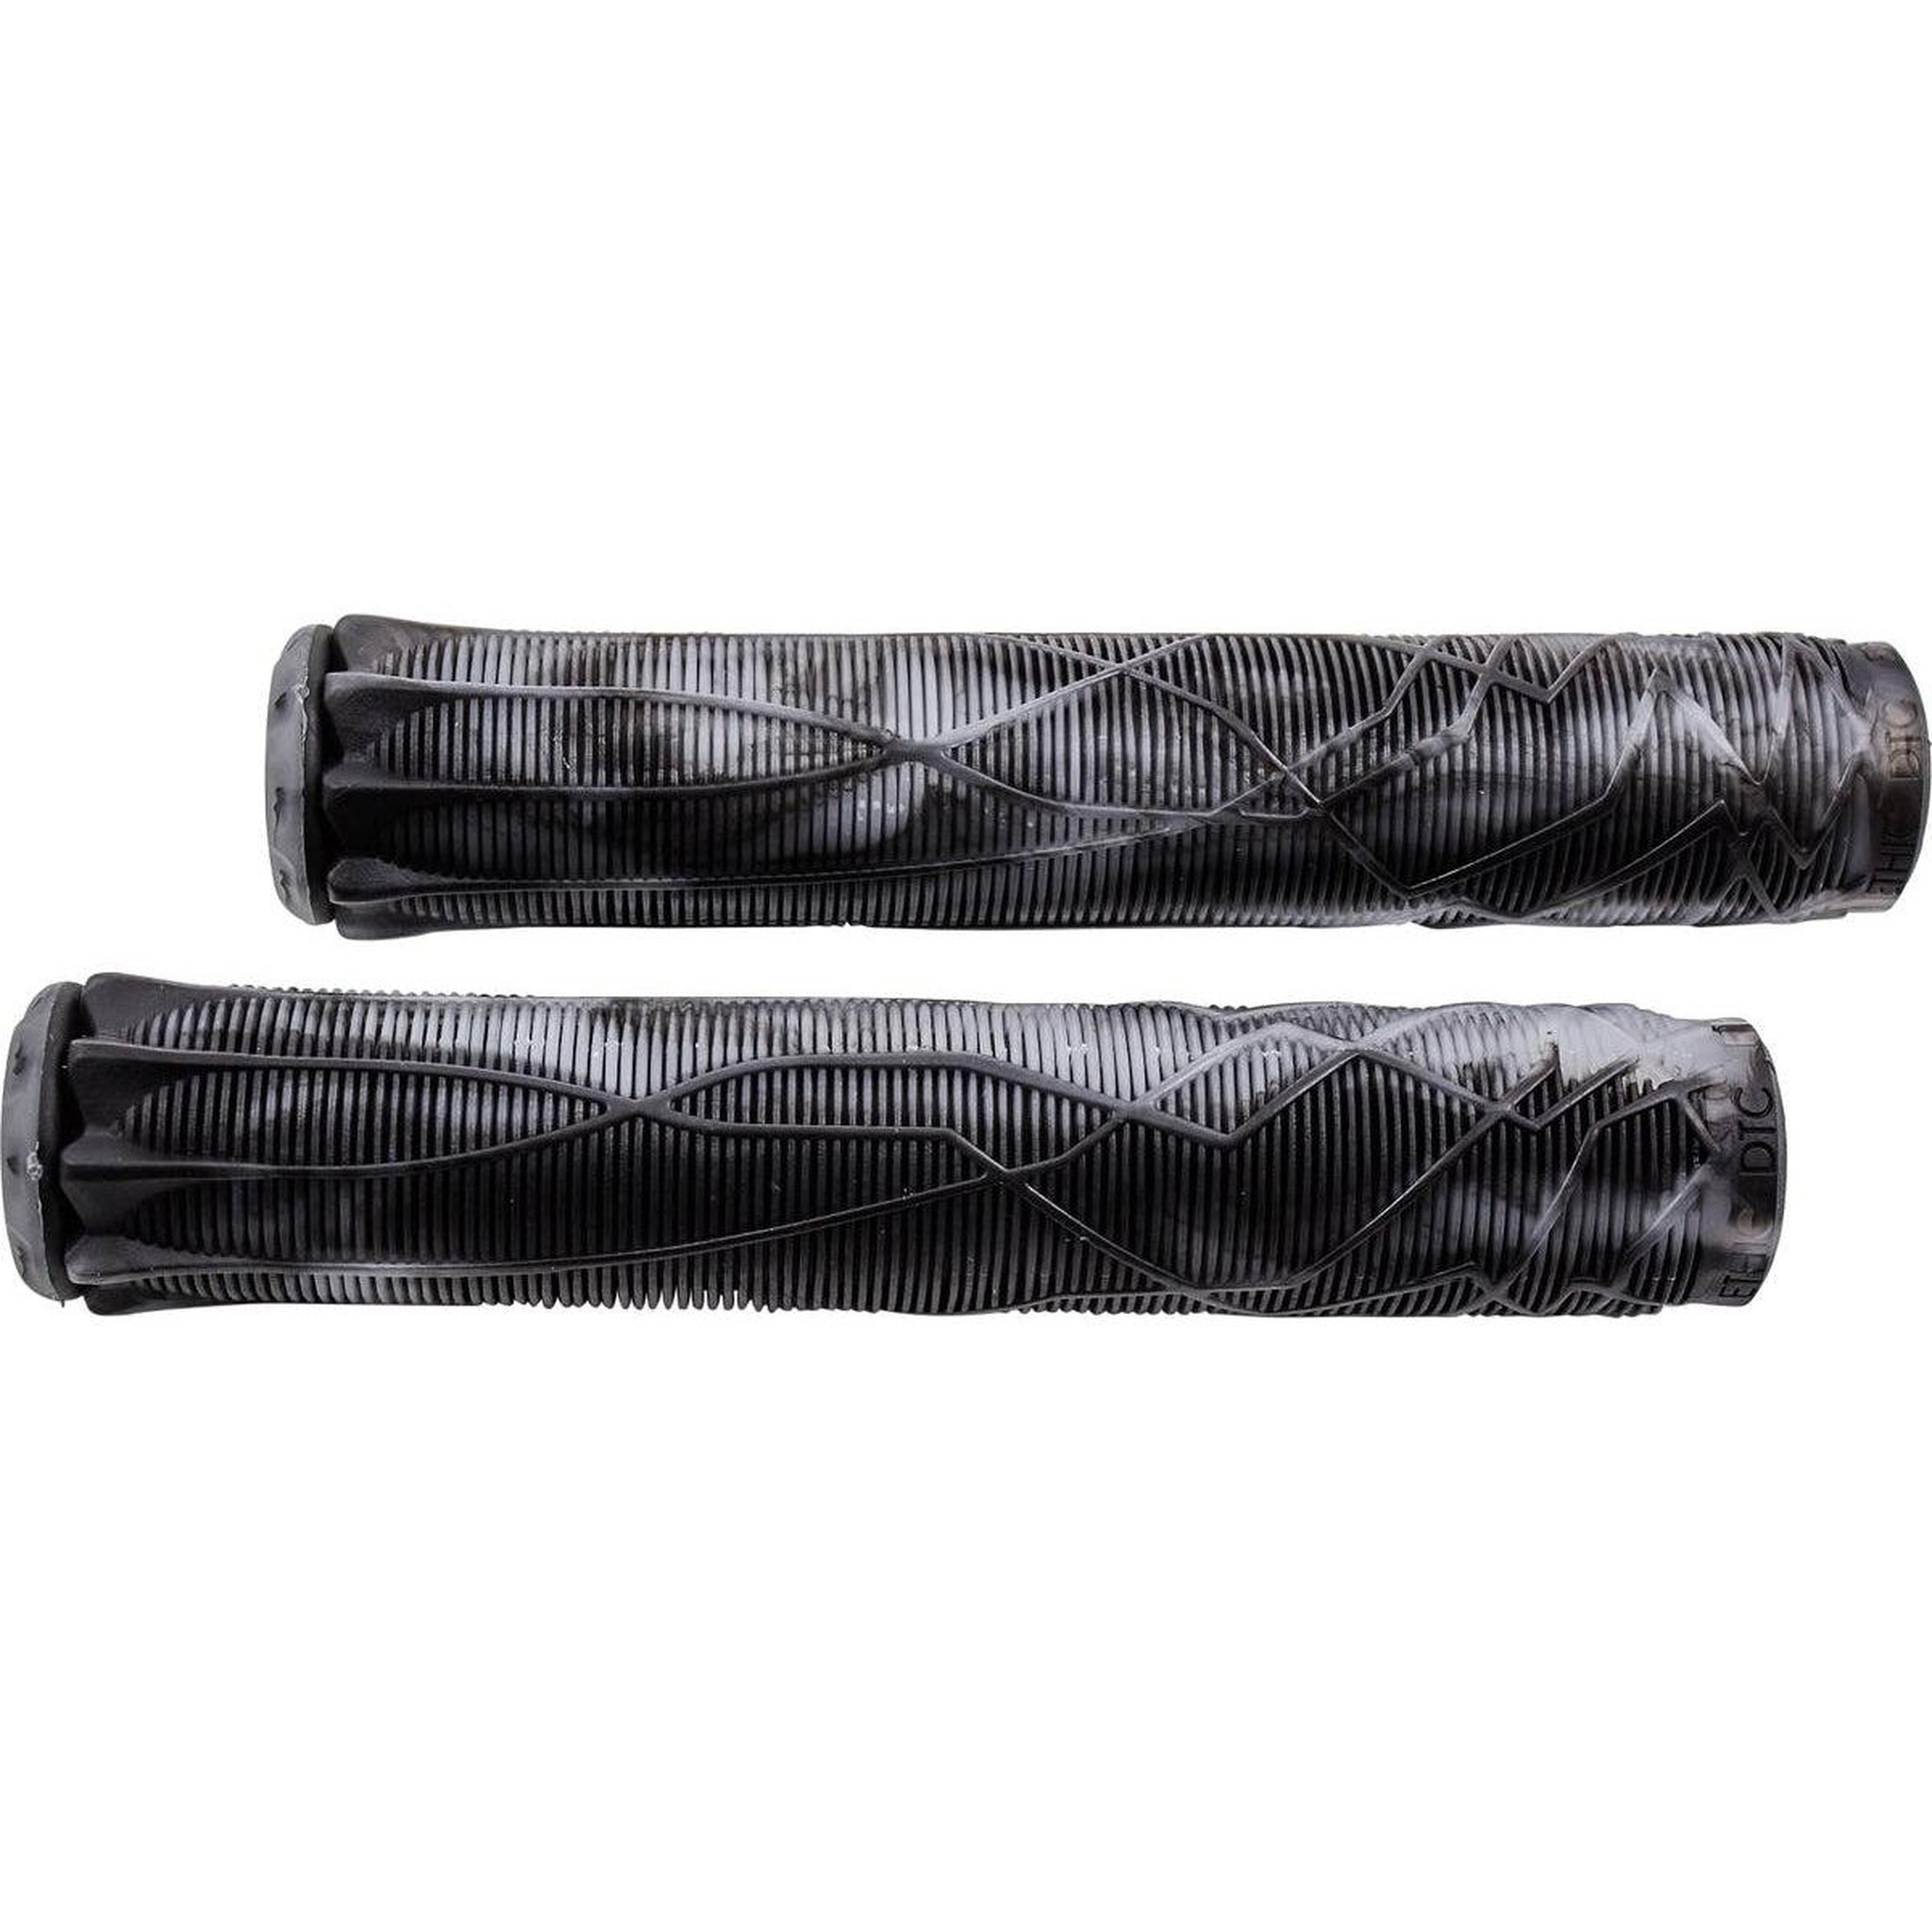
Ethic DTC Gripy do hulajnogi wyczynowej - Black/Transparent
Nasz etyczny uchwyt DTC dla skuterów Trick ma kilka różnych wzorów, dzięki czemu możesz wybrać taki, który dokładnie pasuje do Twojego stylu. Oprócz możliwości spersonalizowania skutera za pomocą różnych uchwytów, wielu wybiera także nowe skutery dla wygody. Jeśli jesteś dużo na skuterach, możemy zdecydowanie polecić nowe uchwyty. Specyfikacje Uchwyt Długość: 17 cmflange: Materiał bez wolności: gumowe wtyczki: w tym twardość: miękka
Brand: Ethic
Category: Sporting Goods > Outdoor Recreation > Riding Scooters > E-Scooters Parts > Handlebars & Controls